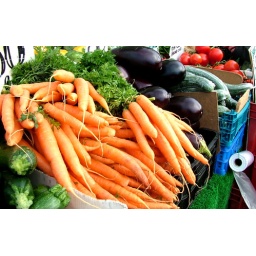
fruit &amp;amp; veg market in shirley high street; photography coursework